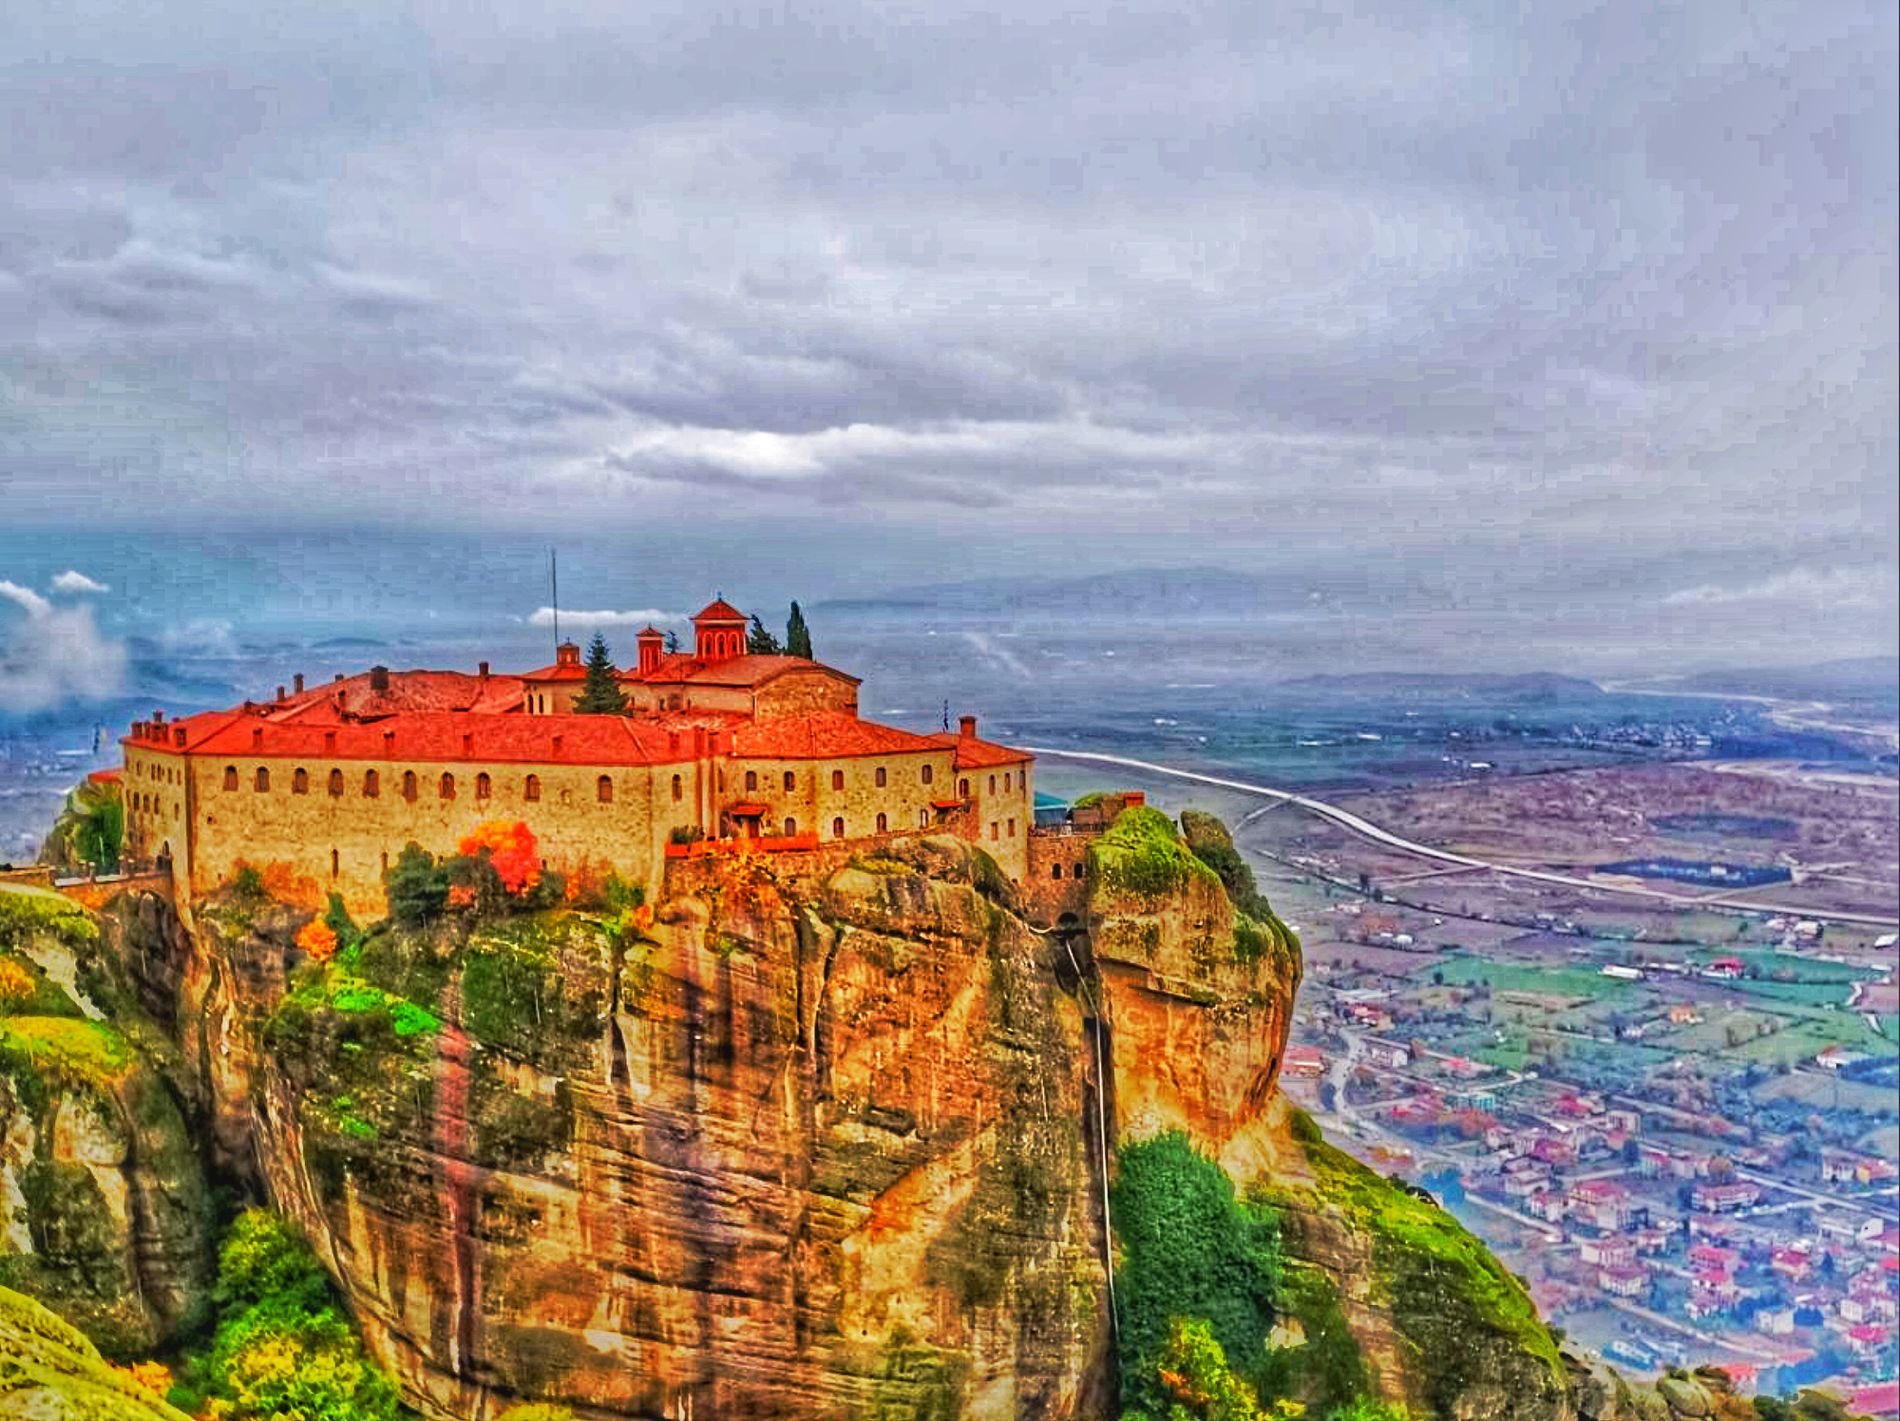
Monastery of Saint Stephen under a Cloudy Sky
The photo shows the Monastery of Saint Stephen built on the edge of a cliff. Some trees surround the monastery, and a large village stretches across the land below. In the background, mountain chains rise under a cloudy sky.
High angle, The photo shows the Monastery of Saint Stephen. The lighting is natural and simple under a cloudy sky, giving a soft feel to the scene. The brown, green, and red colors of the cliff and the monastery contrast with the light gray and blue tones of the sky. This balance gives the photograph a sense of peace and tranquility. the overall atmosphere is calm and religious.
Labels: Architecture, Building, Castle, Fortress, Nature, Outdoors, Scenery, Cliff, Monastery, Tree, City, Village, mountain chains, Sky
Camera: Xiaomi M2003J15SC
Aperture: F1.8
Exposure: 1/13 sec
ISO: 6375
Focal length: 4.7 mm